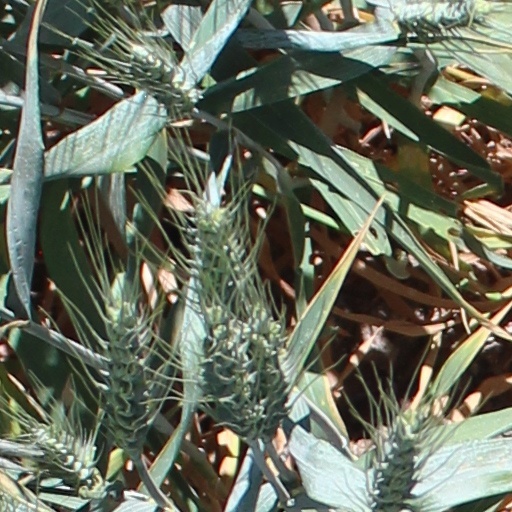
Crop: wheat